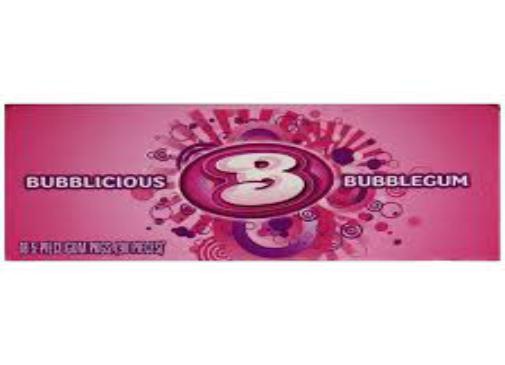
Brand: Bubblicious
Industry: Food